List of awards and nominations received by Rush

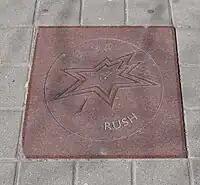
Rush's star on Canada's Walk of Fame

Peart has received the following awards in the "Modern Drummer" magazine